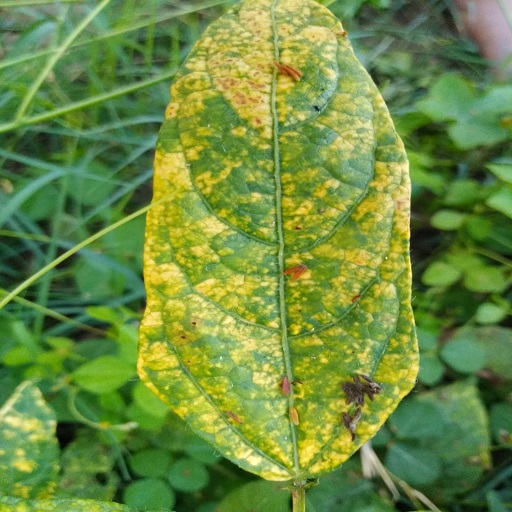
Label: Yellow Mosaic